Celle State Stud

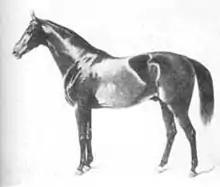
Zernebog (1845–1871) was a foundation stallion for the Hanoverian breed, and his descendants in the male line make up the F and W families. He was born in Mecklenburg and was purchased by Celle.

On the last two weekends in September and the first weekend in October, the State Stud of Celle puts on a stallion parade or "hengstparade." The parades are a major tourist attraction every year. The tradition of exhibiting all the state-owned sires to the public began in 1908. Stallions perform in a variety of acts, some showcasing their performance capabilities in dressage or show jumping demonstrations, while others are shown in-harness. Highly coordinated, color-matched drill teams are perennial favorites. The parade is an opportunity for the stud to showcase the less competitive talents of the stallions, as well. Stallions may be driven in groups of up to thirteen at a time, or in trick-riding formations called "Roman riding." For many years, the solid black Escudo II performed tricks on cue with a handler, without a saddle or a bridle.